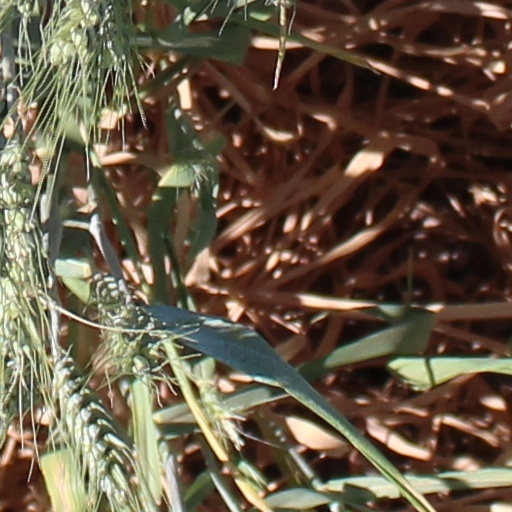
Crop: wheat